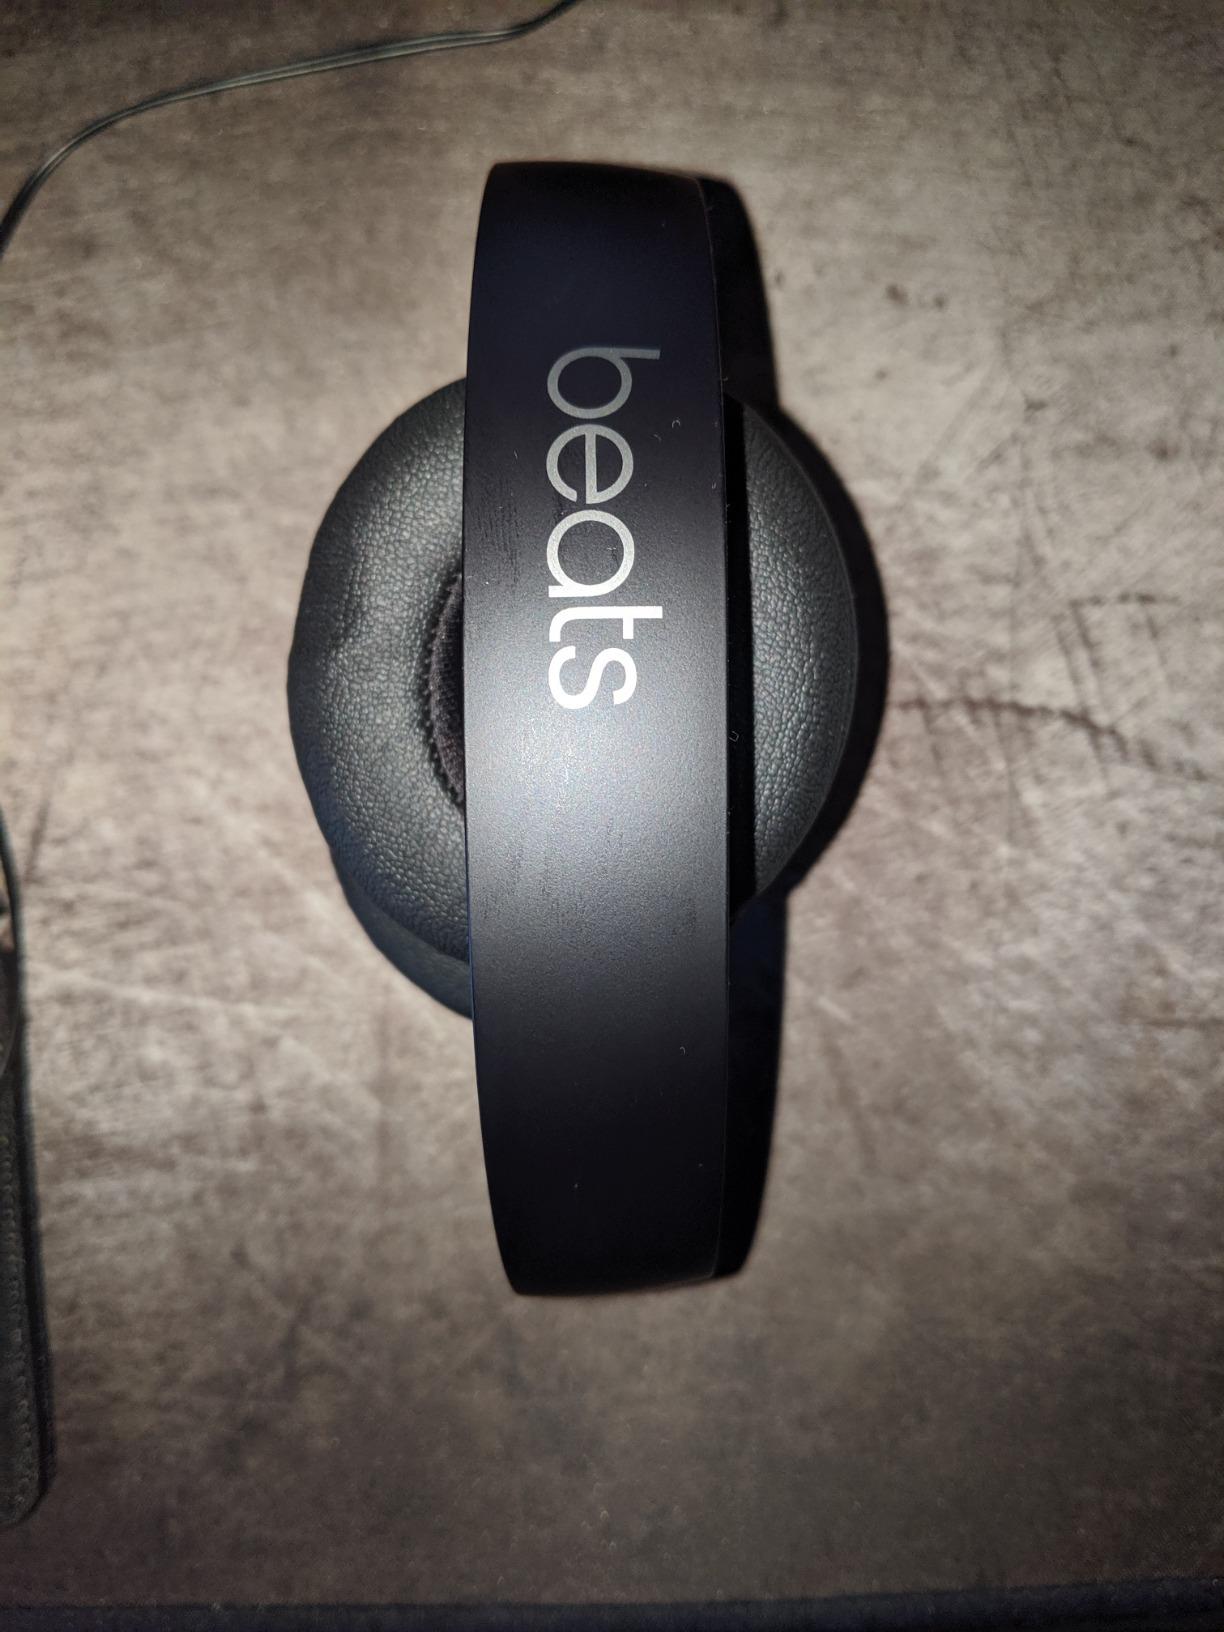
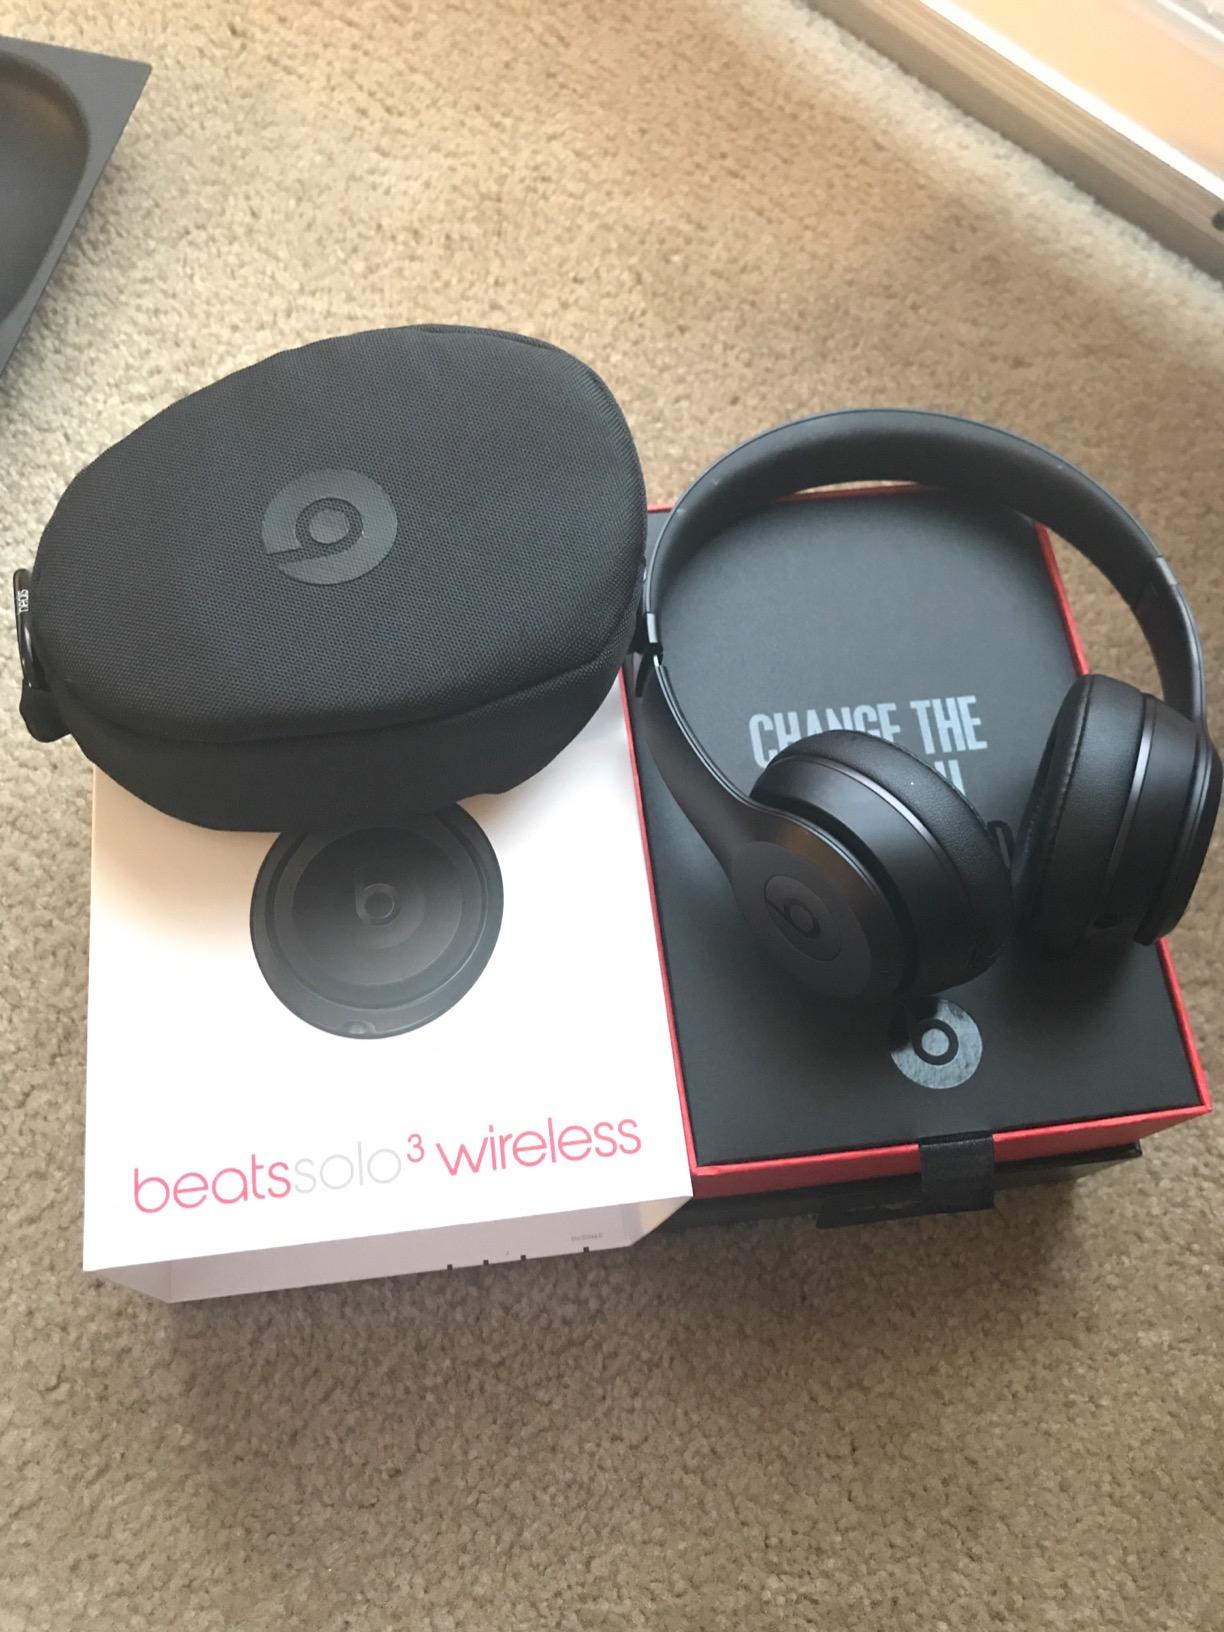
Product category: headphones
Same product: yes